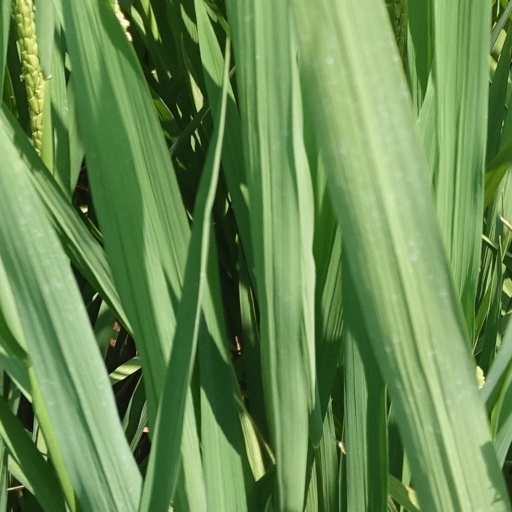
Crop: rice